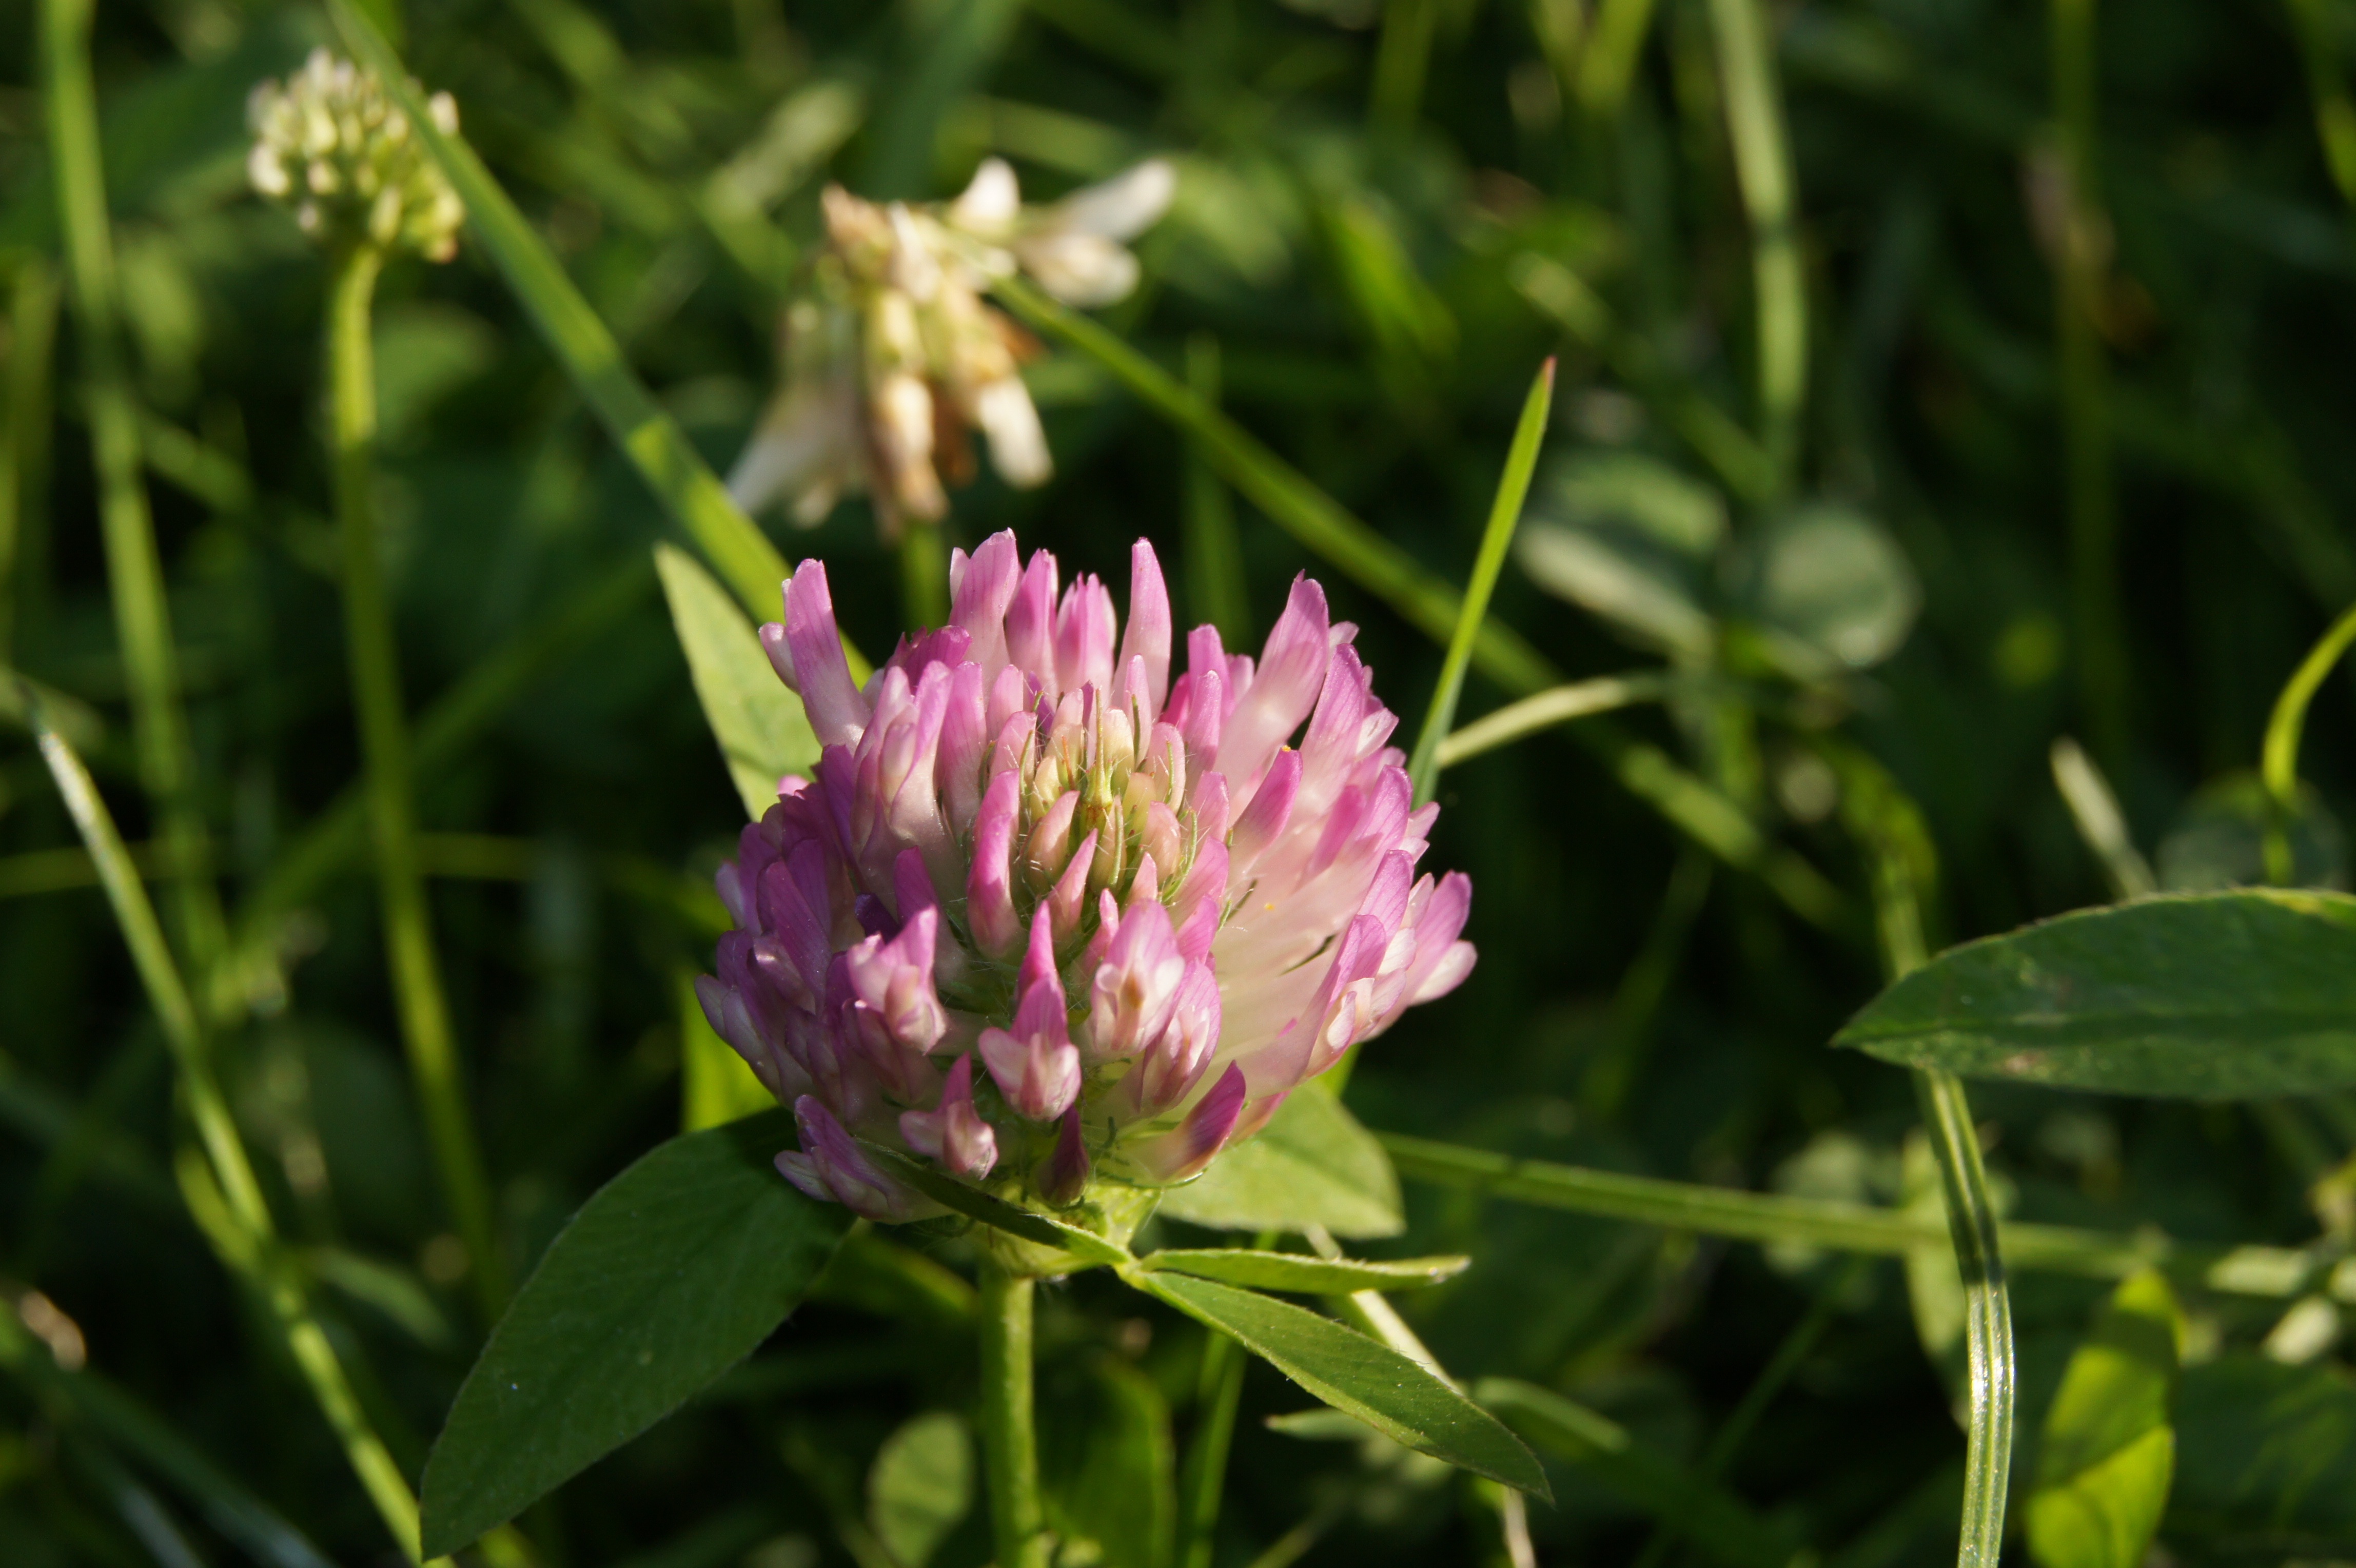
nature, grass, blossom, plant, meadow, prairie, flower, wild, herb, park, botany, flora, plants, clover, wildflower, chive, macro photography, flowering plant, land plant